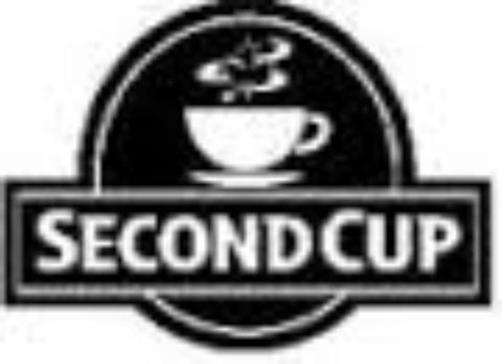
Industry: Food